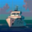
Label: ship